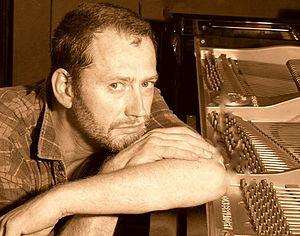
Christoph Brüx dans son studio Español: El escultor, pintor, músico alemán Christoph Brüx en su estudio
Christoph Brüx, né à Sonsbeck/ Niederrhein le 13 décembre 1965, est un compositeur, claviériste, producteur de musique, arrangeur et réalisateur allemand.